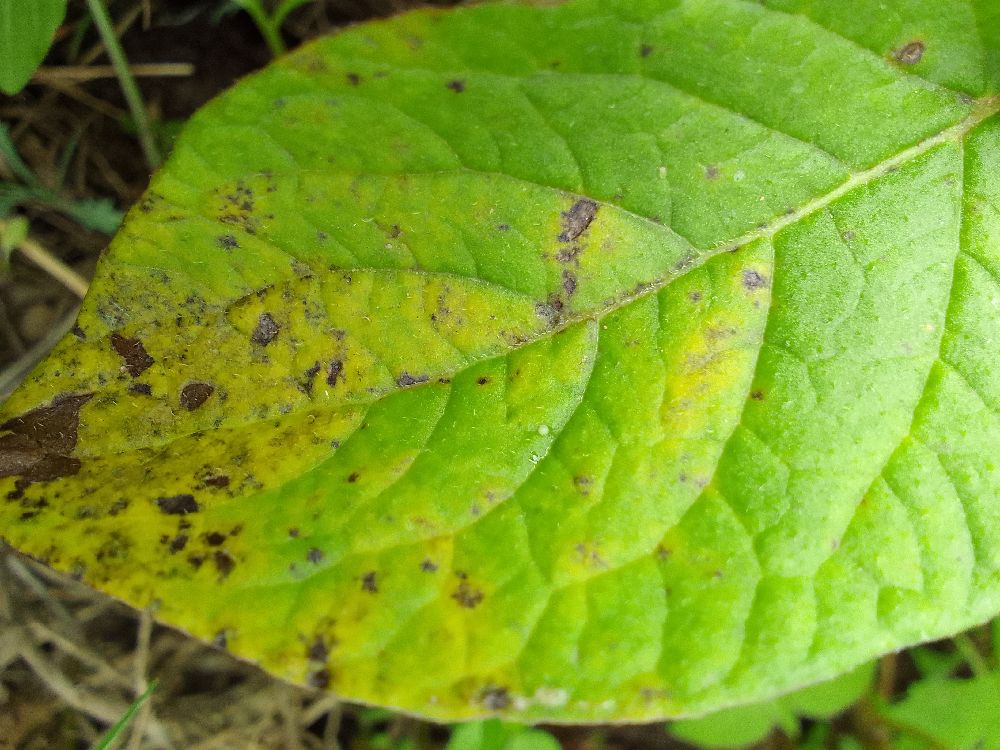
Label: Early blight